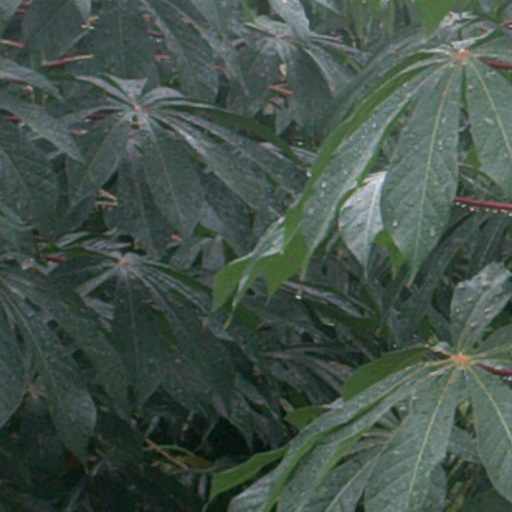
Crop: cassava